Abrictosaurus

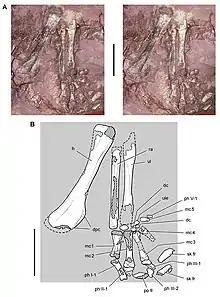
Forelimb and diagram

In 1975, James Hopson redescribed a fragmentary heterodontosaur skull (UCL A100) found in South Africa that Thulborn had previously assigned to "Lycorhinus angustidens". After showing that UCL A100 could not belong to "L. angustidens" but was instead more similar to UCL B54, Hopson erected a new genus to contain both specimens. The generic name "Abrictosaurus" (from the Greek ' (') meaning 'wakeful' and ("") meaning 'lizard') refers to Hopson's disagreement with Thulborn's hypothesis that heterodontosaurids underwent periods of aestivation (hibernation during hot and/or dry seasons). The specific name was retained, creating the new binomial "Abrictosaurus consors". Despite Hopson's renaming, Thulborn continued to consider "Lycorhinus angustidens", "Heterodontosaurus tucki", and "Abrictosaurus consors" to be three species of the genus "Lycorhinus". Most paleontologists maintain all three genera separately, although there is no precise definition of a species or genus in paleontology.